English and British royal mistresses

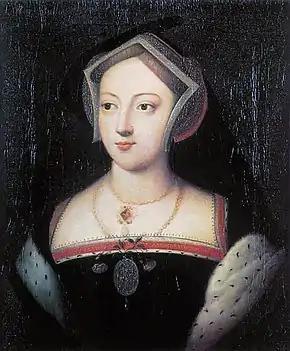
Mary Boleyn is said to have been so promiscuous she was called the "great prostitute"

Mary Boleyn, an Englishwoman of the French court, replaced her in the King's favour. Like Jane Popincourt, she was known for her promiscuity. Although she was married to Sir William Carey when her affair with Henry began in the early 1520s, Carey is thought to have been compliant. The King was reputed to be the father of her children Catherine Carey and Henry Carey, 1st Baron Hunsdon.